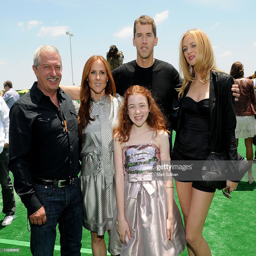
businessperson , film producer , film director , actors attend the after party